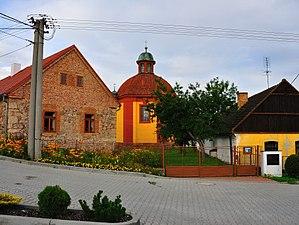
Mladotice est une commune du district de Plzeň-Nord, dans la région de Plzeň, en République tchèque. Sa population s'élevait à 545 habitants en 2019.